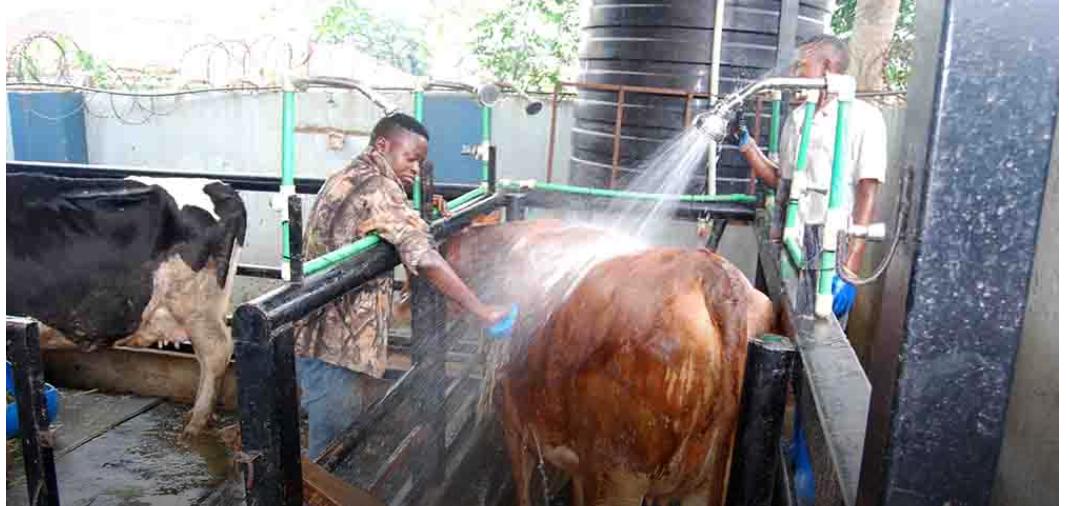
Wafugaji wawili wanamwagilia wanyama wao dawa ili kuzuia kupata magonjwa yanayotokana na wadudu kama vile kupe wanaoshikilia ng'ombe ili kuwanyonya damu.